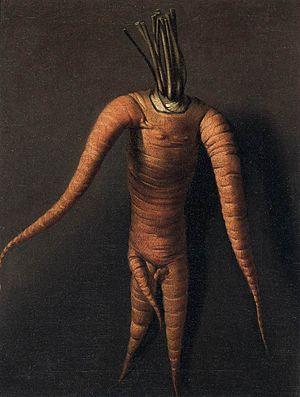
1699 est une année commune commençant un jeudi.